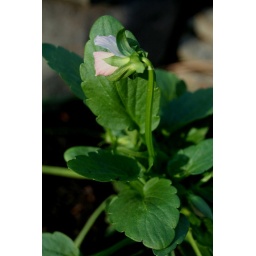
Pansy in the garden along the rock wall